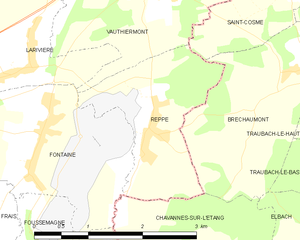
Carte des communes françaises Reppe